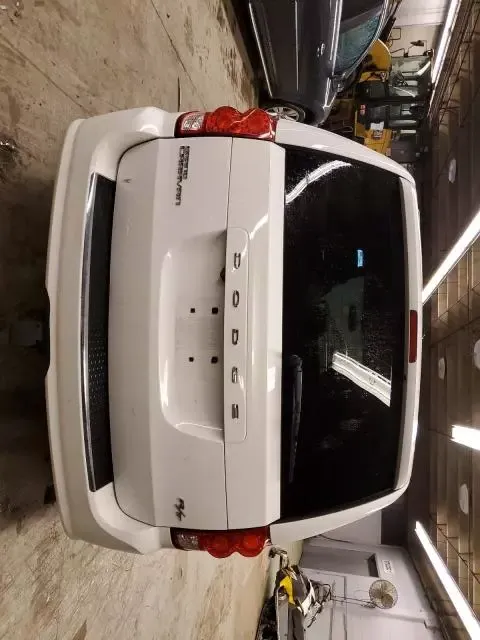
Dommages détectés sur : malle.
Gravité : mineur